Andrei Mudrea

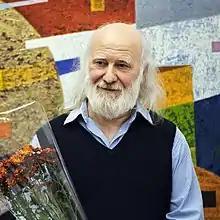
Mudrea in 2019

Andrei Mudrea (29 April 1954 – 15 January 2022) was a Moldovan painter and fine artist. He was one of Mihai Grecu's disciples. He was the creator of paintings, graphics, sculpture, and art-object works. He was the founder and member of "The group of ten". Mudrea's body of work occupies a leading position among the works of Moldovan contemporary and avant-garde art. He was the chairman and a member of various competition panels in the field of fine arts held in Chișinău.